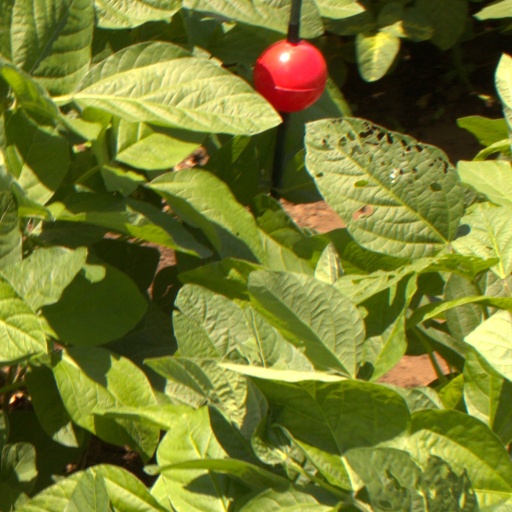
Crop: soybean